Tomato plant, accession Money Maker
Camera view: horizontal (90 deg, fisheye); turntable rotation: 180 degrees
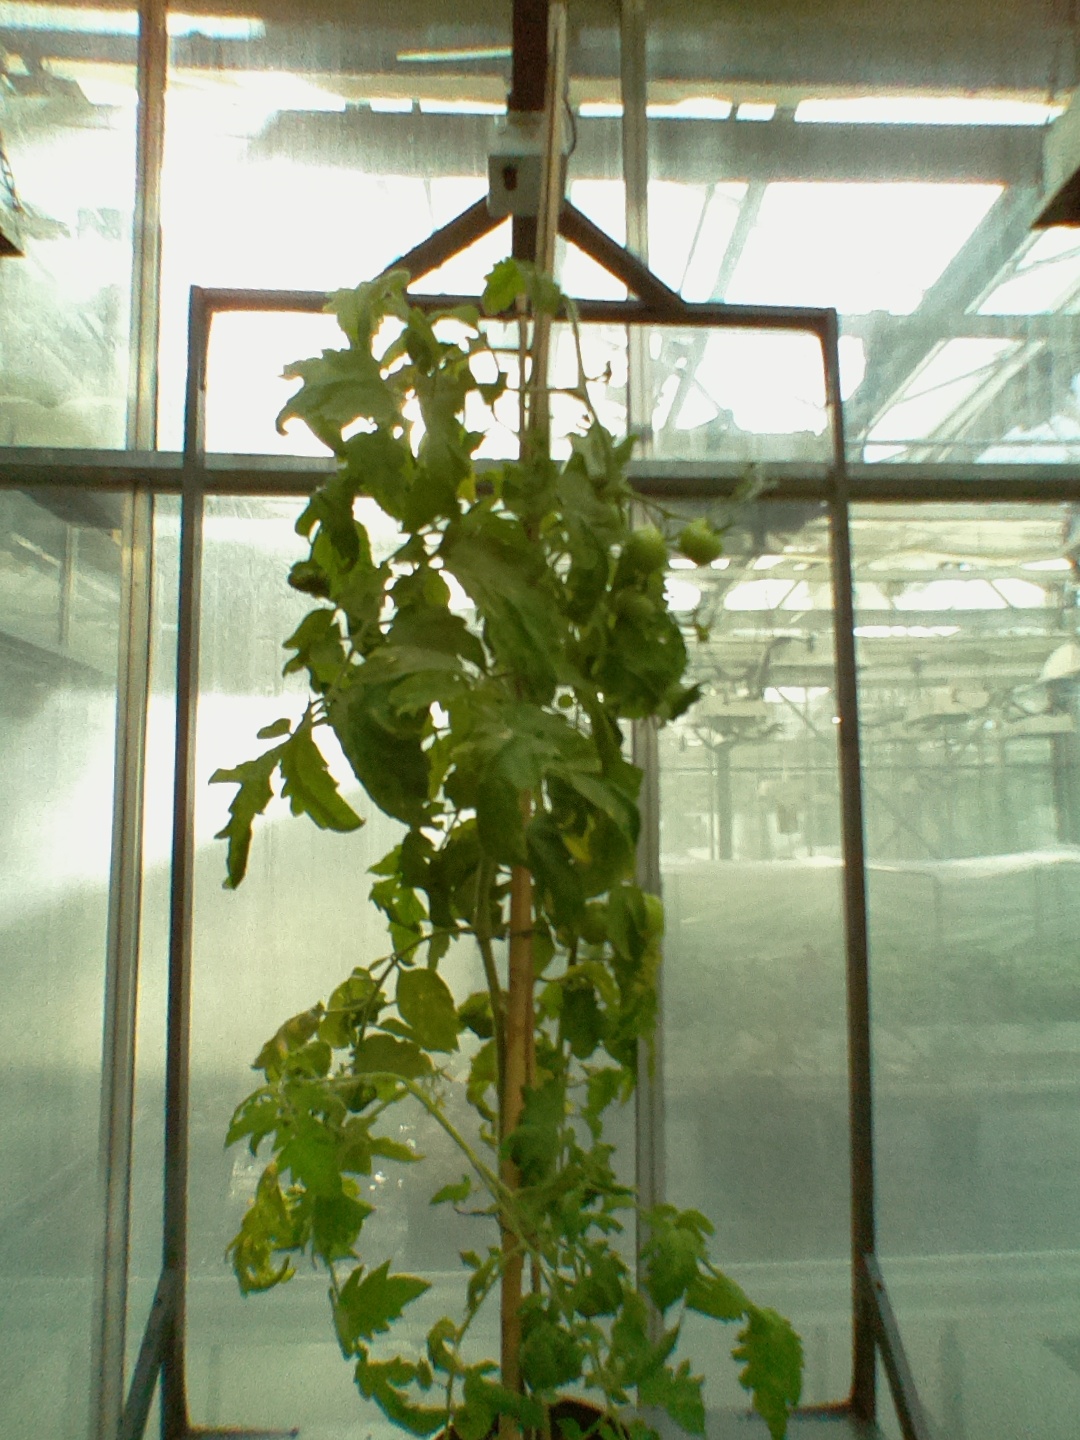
BBCH growth stage 76: 60%-70% of final fruit size